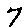
Label: 7